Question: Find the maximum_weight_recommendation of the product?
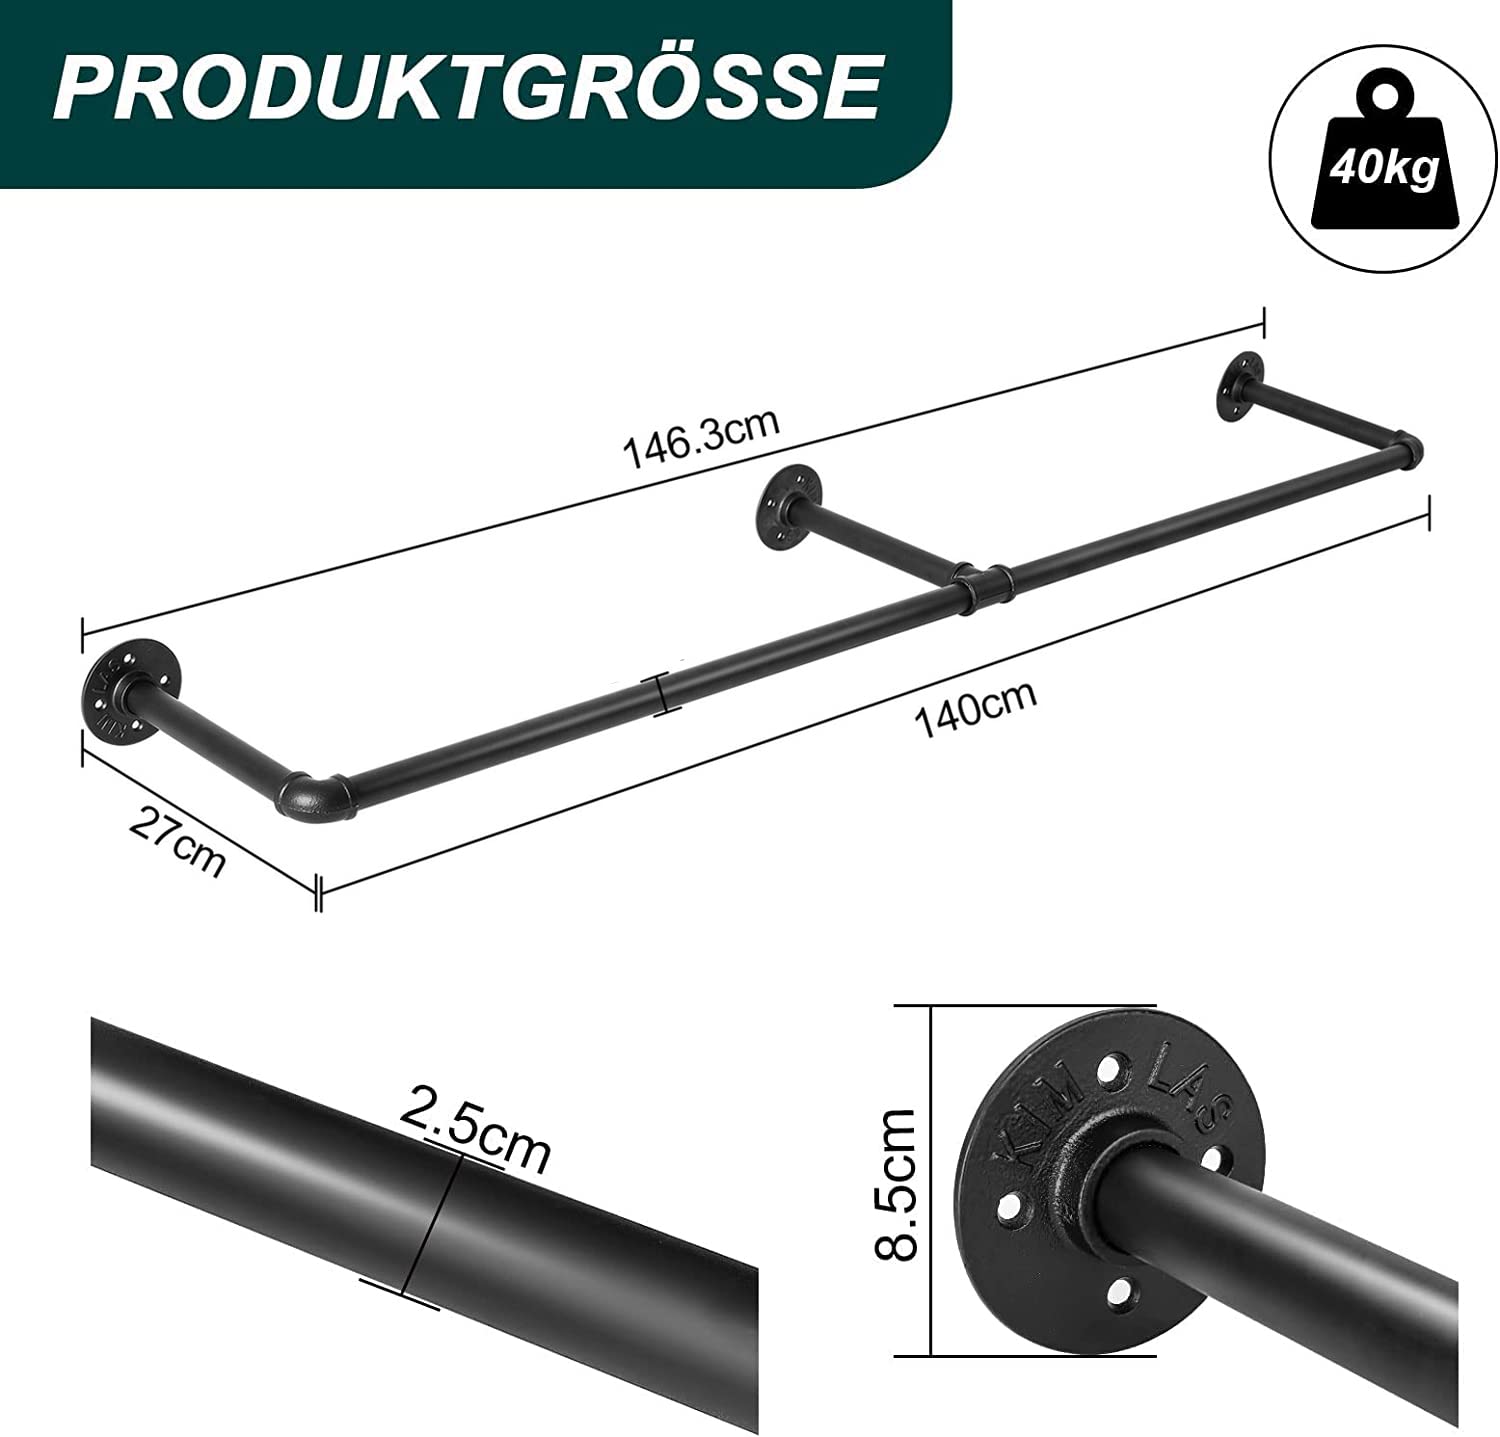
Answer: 40.0 kilogram